Biological pest control

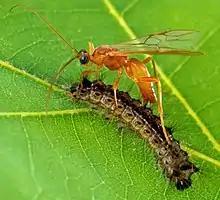
The parasitoid wasp "Aleiodes indiscretus" parasitizing a spongy moth caterpillar, a serious pest of forestry

For rodent pests, cats are effective biological control when used in conjunction with reduction of "harborage"/hiding locations. While cats are effective at preventing rodent "population explosions", they are not effective for eliminating pre-existing severe infestations. Barn owls are also sometimes used as biological rodent control. Although there are no quantitative studies of the effectiveness of barn owls for this purpose, they are known rodent predators that can be used in addition to or instead of cats; they can be encouraged into an area with nest boxes.